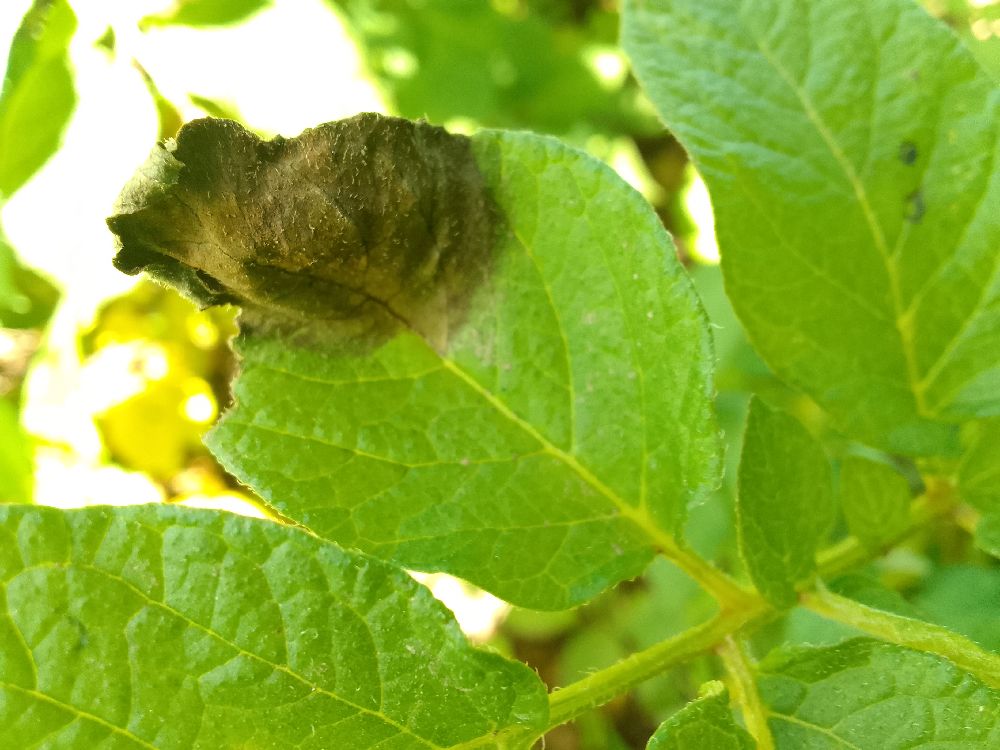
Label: Late blight